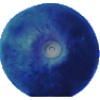
Label: huckleberry